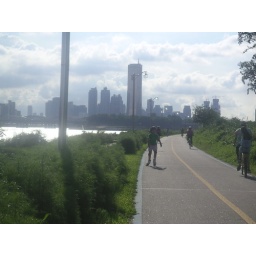
63 building and sailboats by the river